Thithimathi

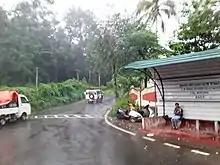
Thithimathi town

There is no airport or railway station in Thithimathi. Nearest travel point is Mysore at a distance of 78 km. There are buses to Thithimathi from Gonikoppal, Mysore and Madikeri.